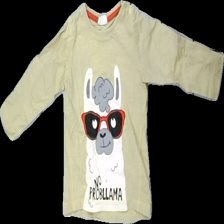
View: front
Type: Top
Category: Children
Brand: Kappahl
Colors: Green, White, Grey, Red, Black
Material: 100% bomull
Pattern: Animal print
Cut: C-collar
Size: 86
Season: All
Price range: <50
Recommended usage: Reuse
Description: top med tryck